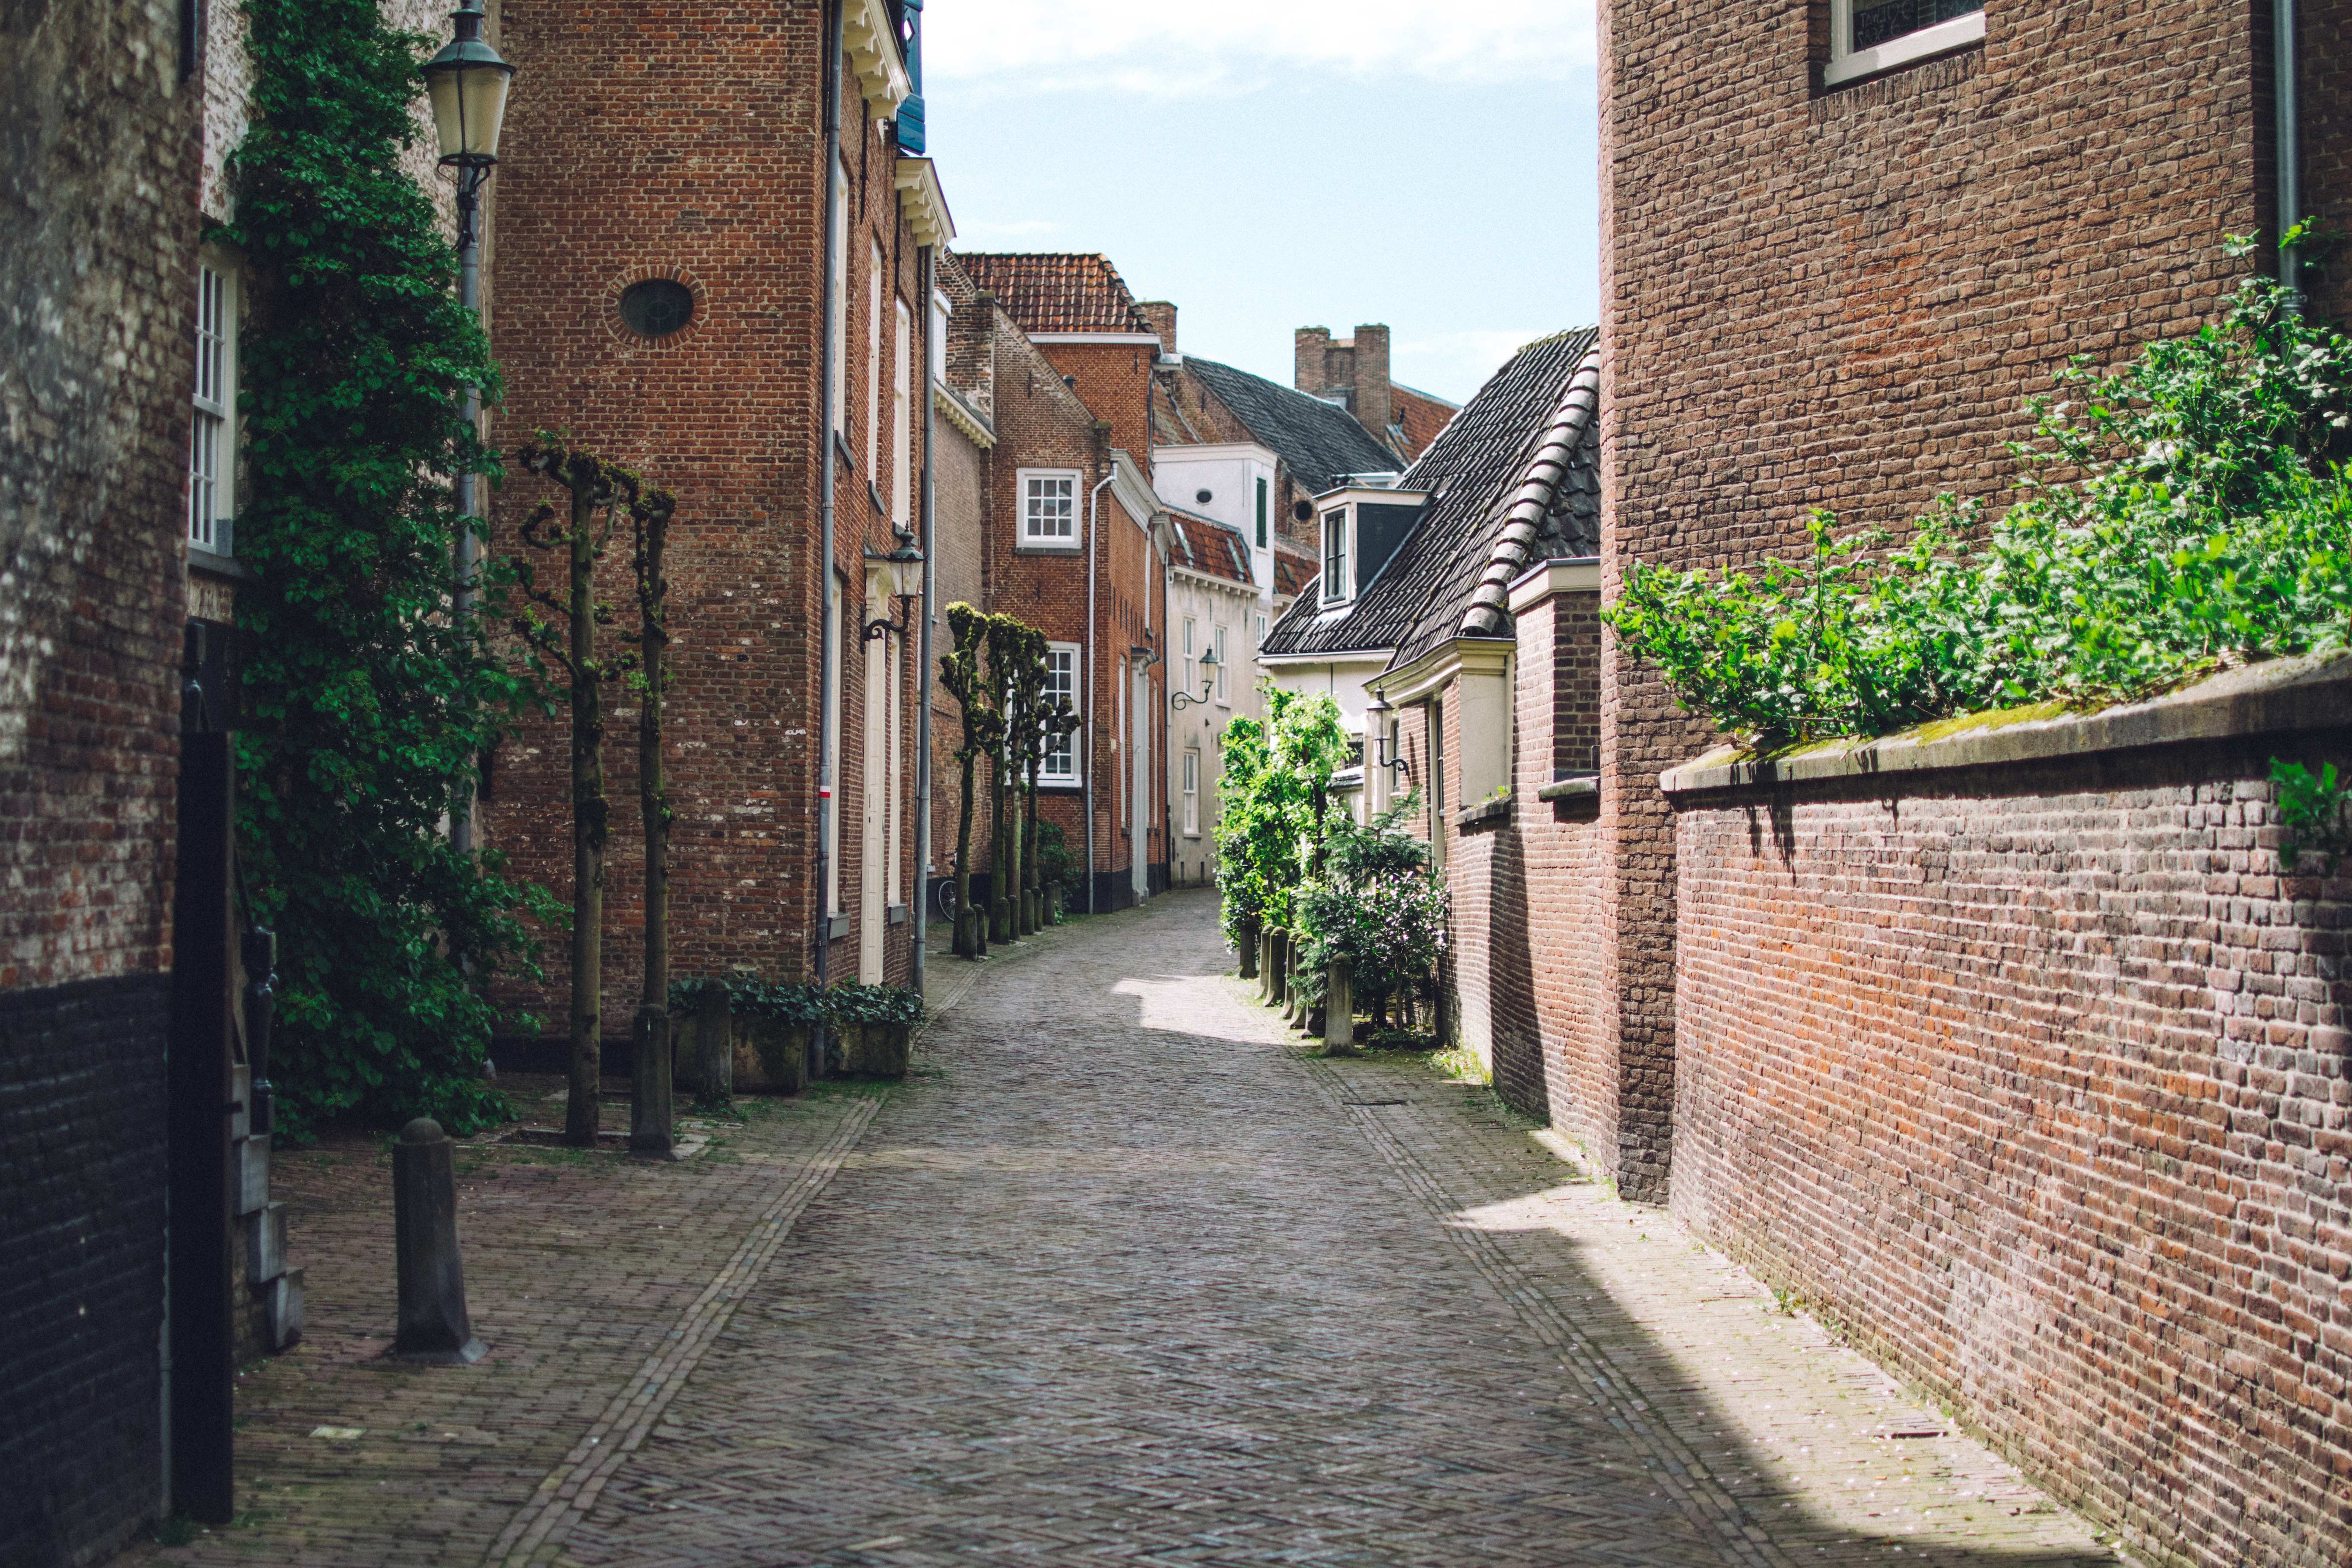
architecture, road, street, house, sidewalk, town, alley, cobblestone, city, wall, walkway, village, property, tourism, brick, lane, waterway, courtyard, infrastructure, estate, neighbourhood, road surface, urban area, residential area, human settlement